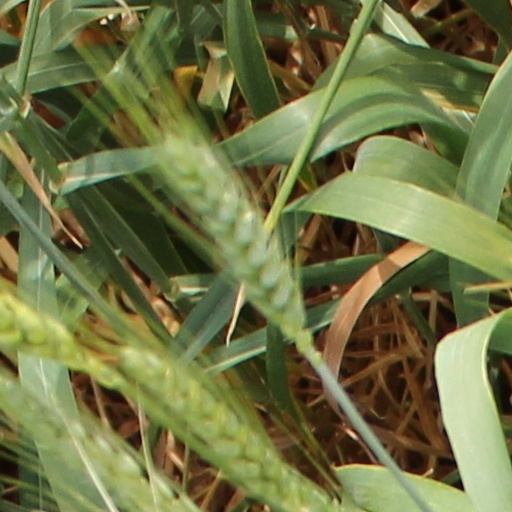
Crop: wheat